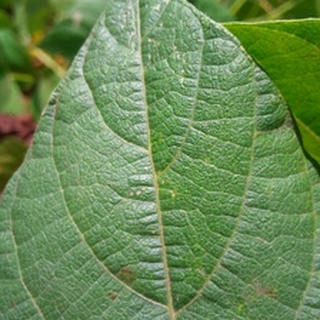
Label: healthy_bean